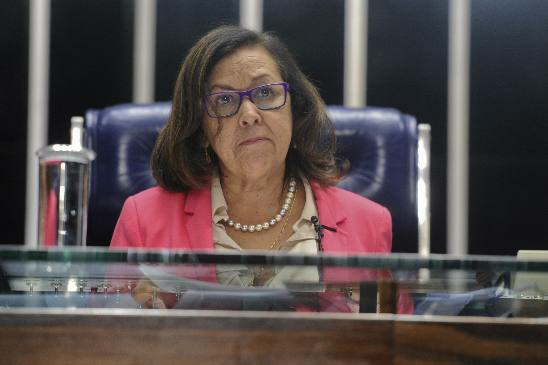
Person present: Yes